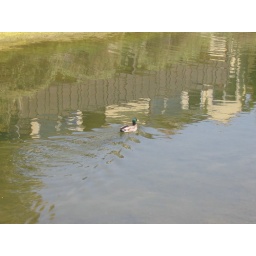
A lone duck swimming and making trails in the water.